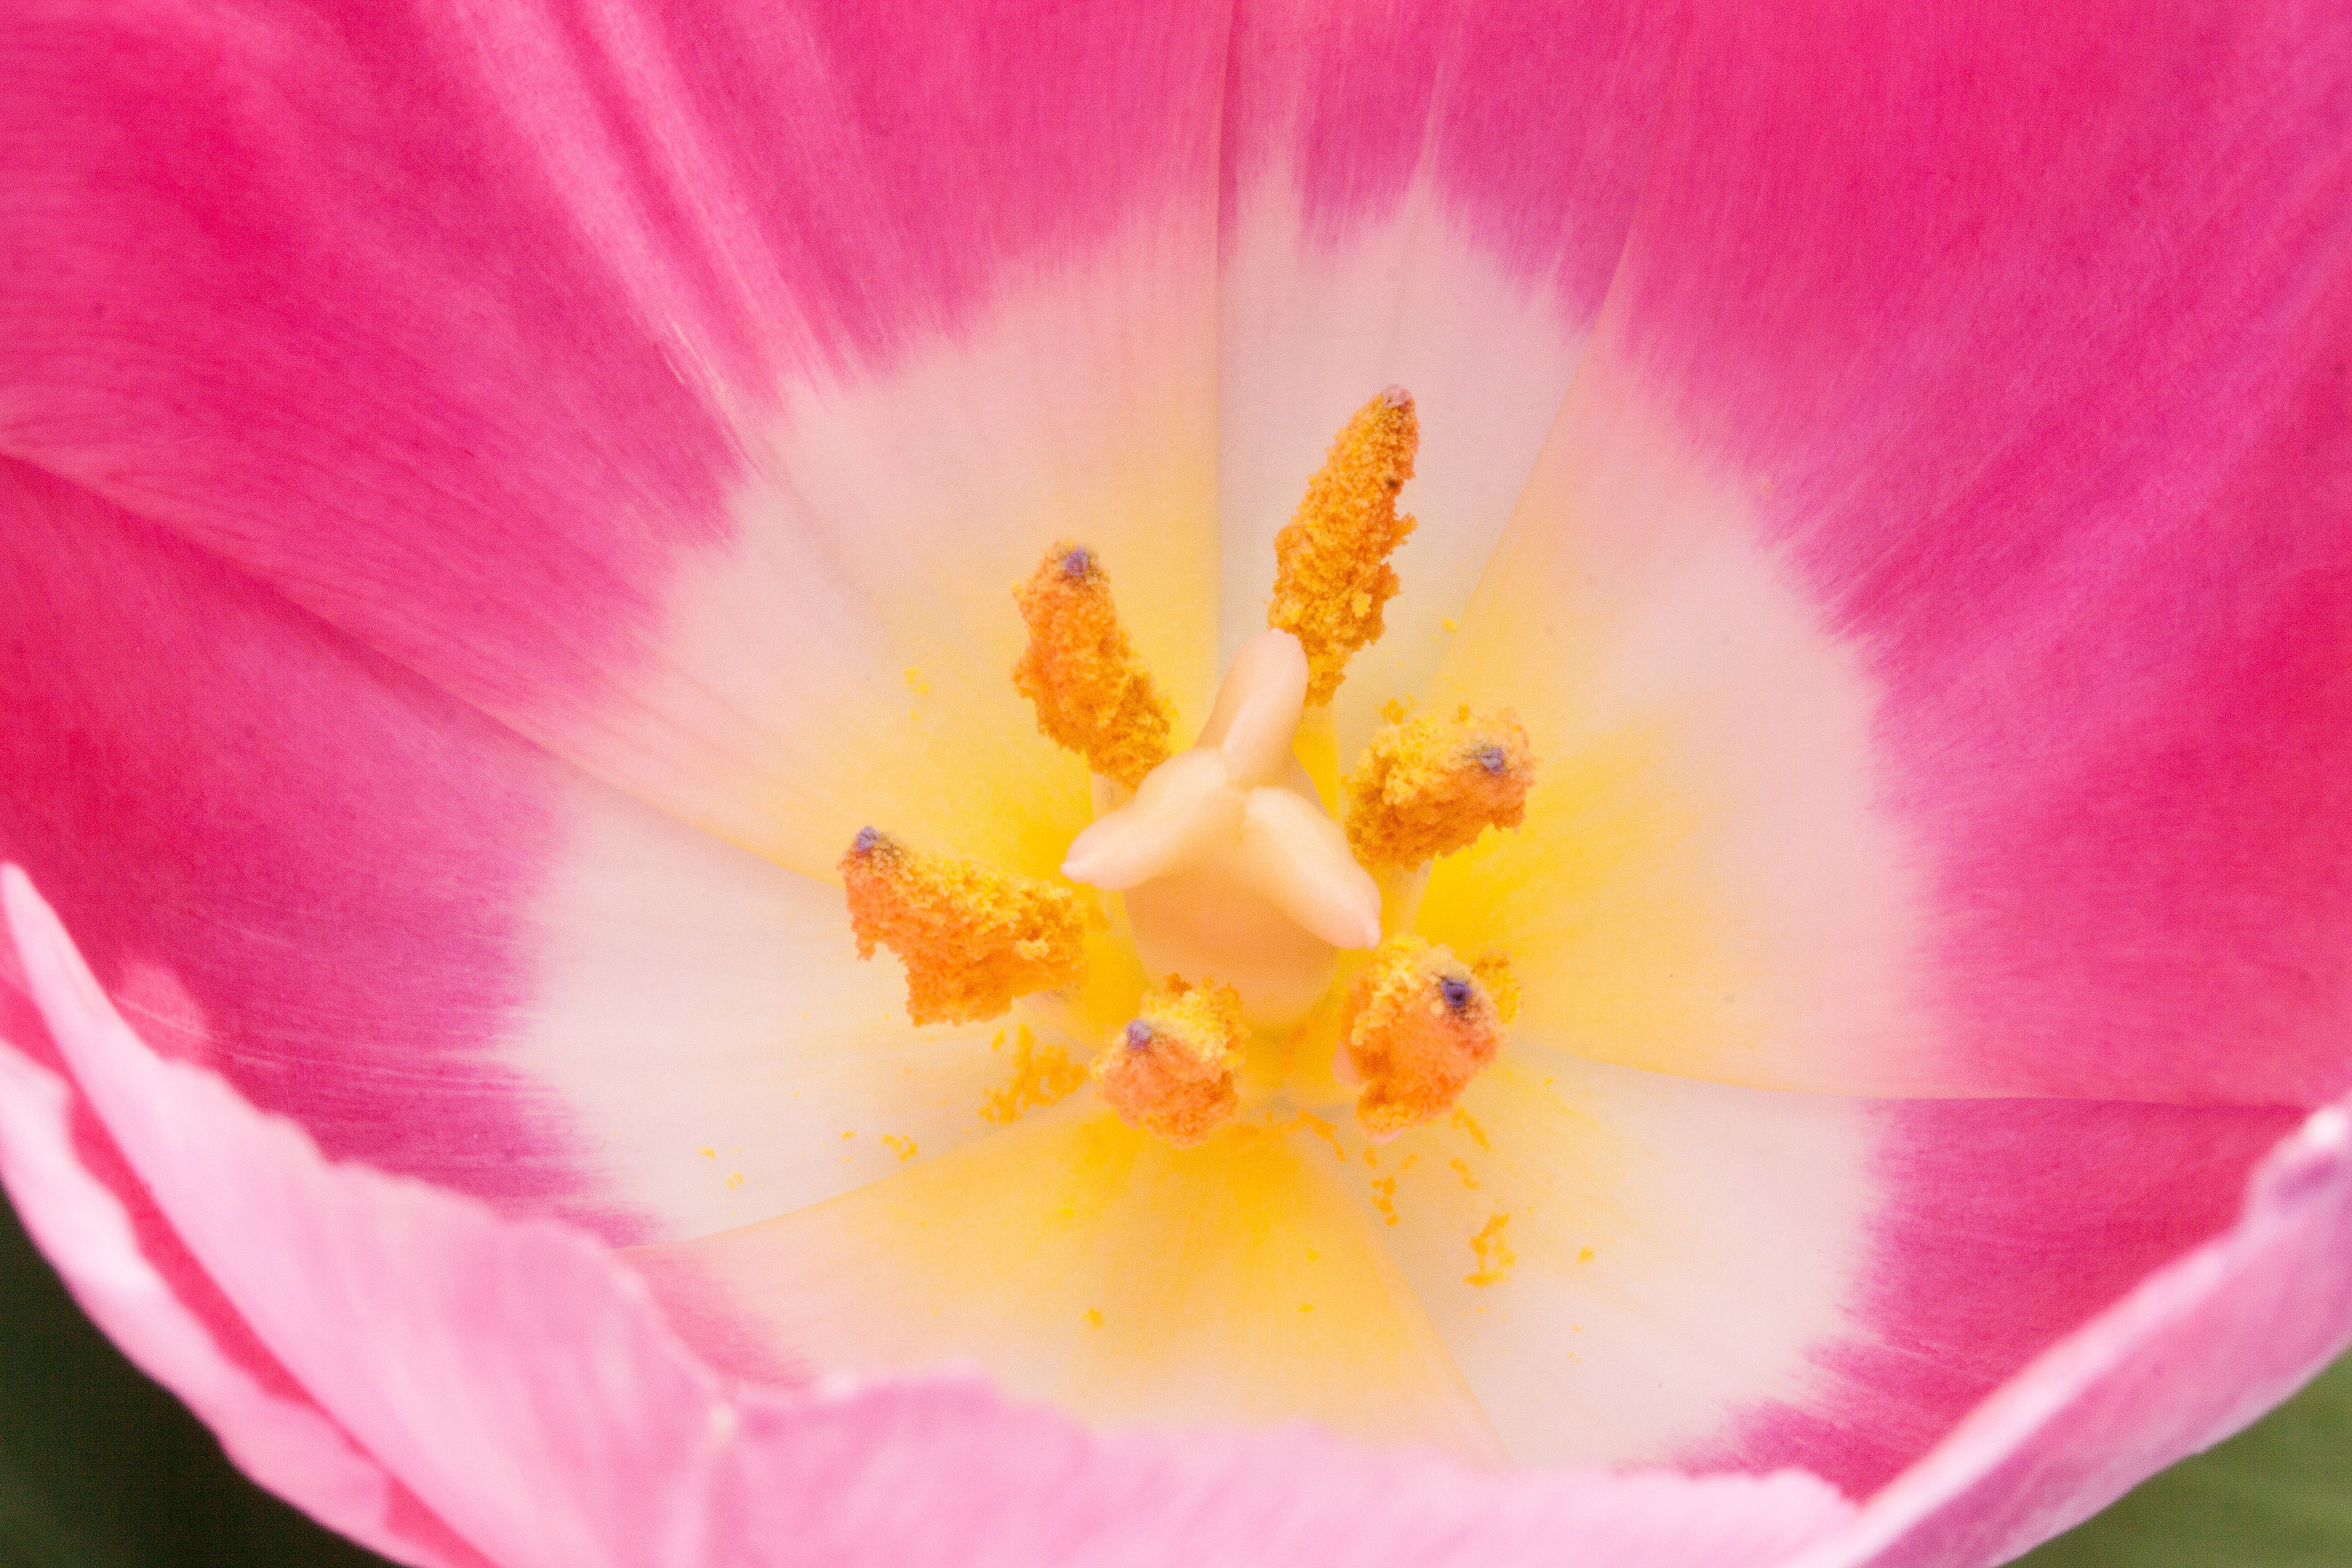
nature, blossom, plant, flower, petal, bloom, tulip, spring, stamp, macro, yellow, pink, flora, flowers, close up, tulips, lily, stamens, pastellfarben, macro photography, flowering plant, schnittblume, flower bracts, land plant